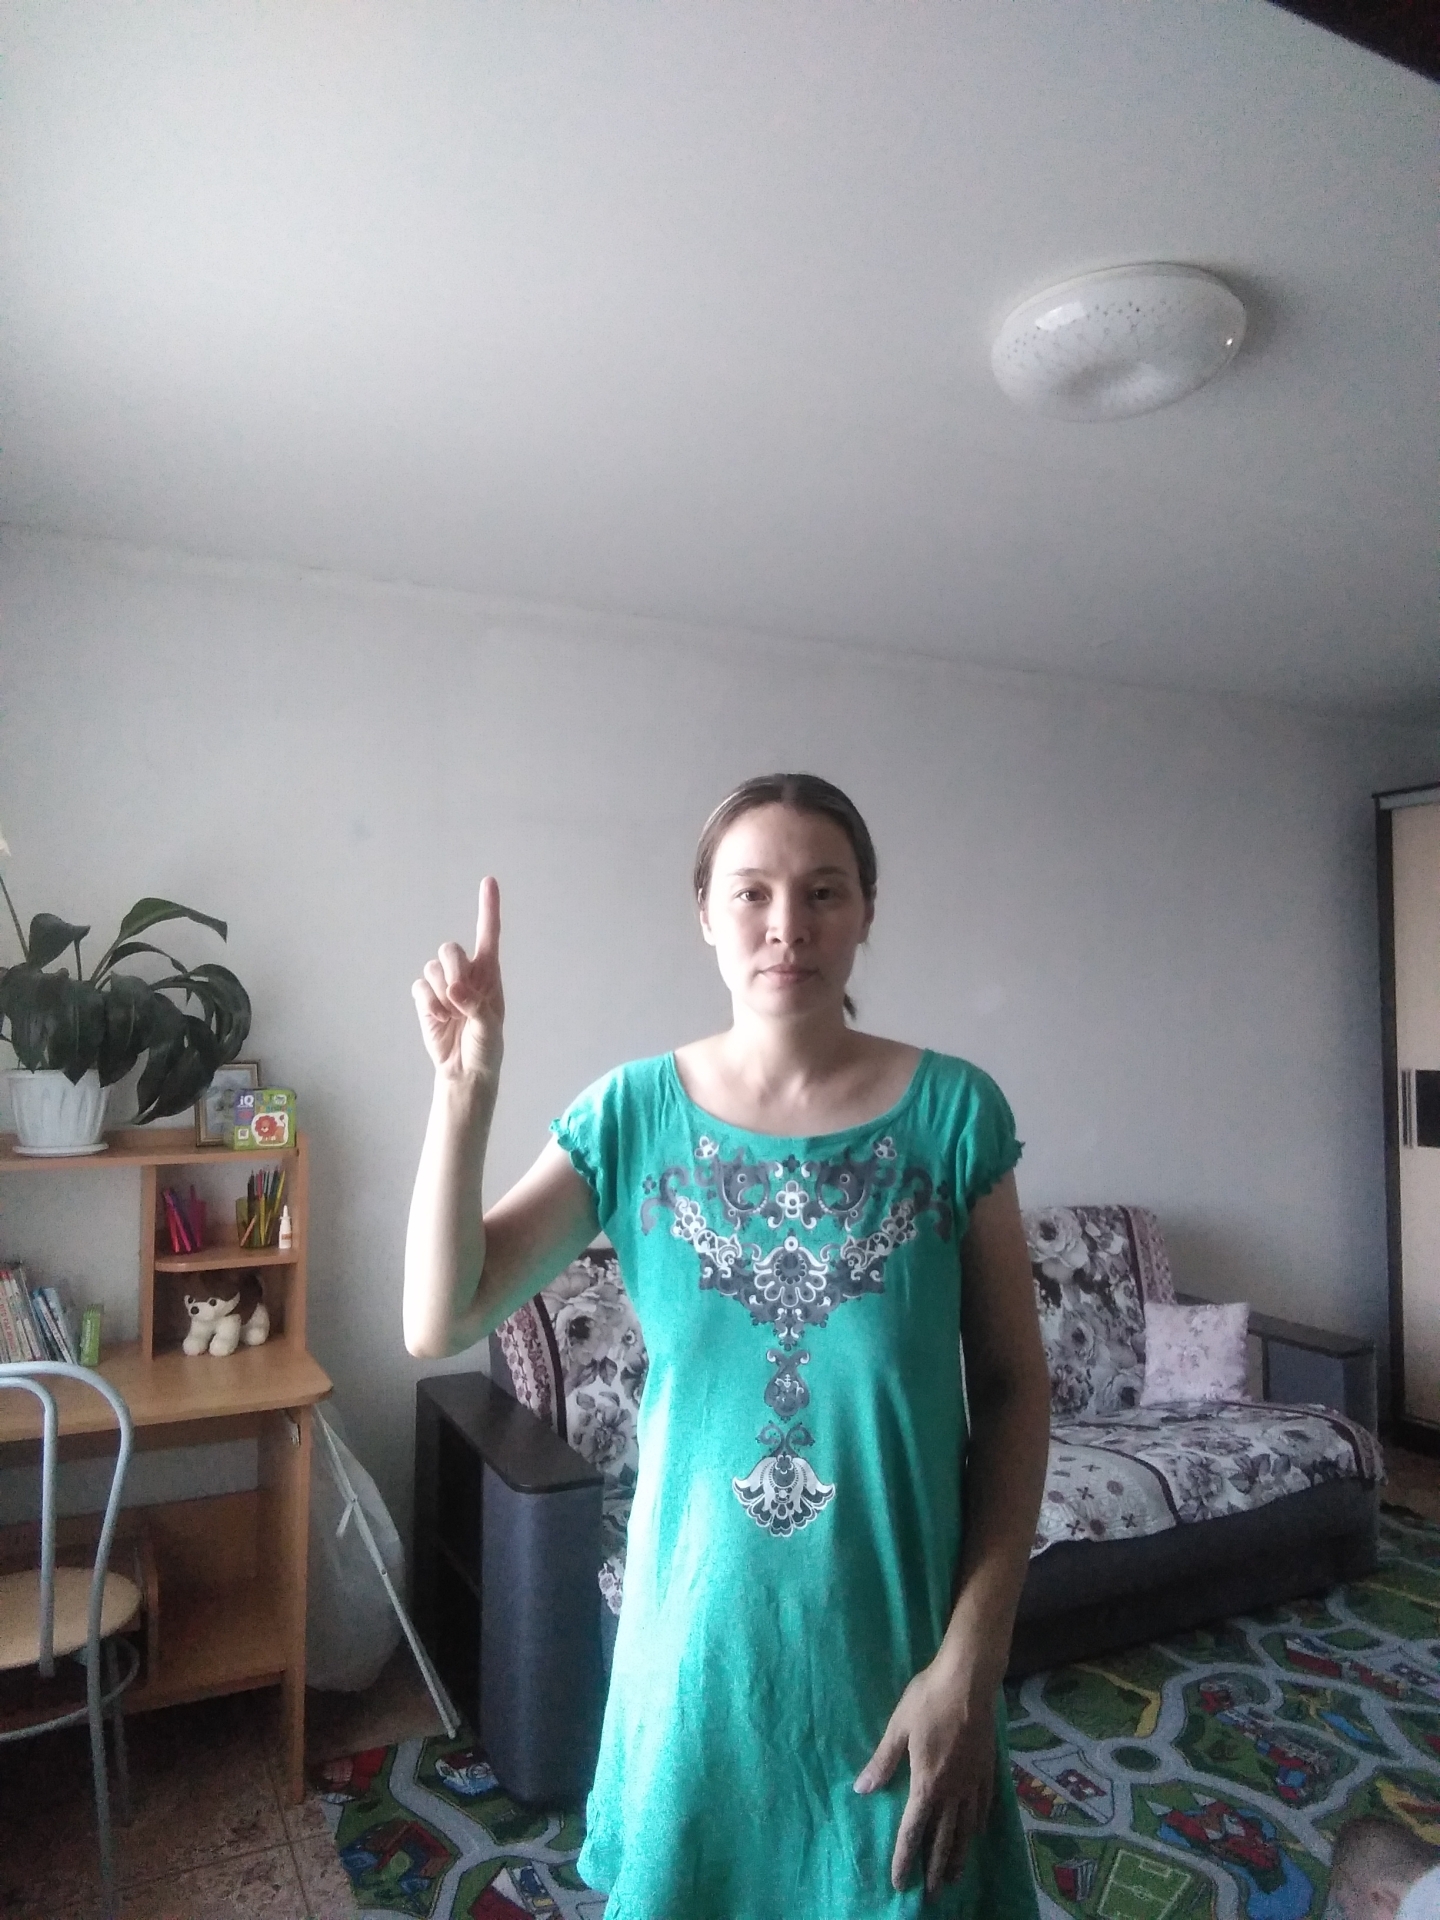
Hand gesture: one